Life-giving Spring

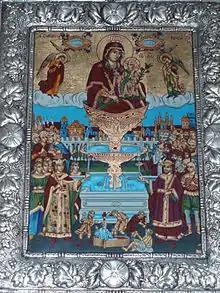
Greek icon of the Theotokos, "Life-giving Spring"

The Mother of God of the Life-giving Spring or Life-giving Font is an epithet of the Holy Theotokos that originated with her revelation of a sacred spring in Valoukli, Constantinople, to a soldier named Leo Marcellus, who later became Byzantine Emperor Leo I (457-474). Leo built the historic Church of St. Mary of the Spring over this site, which witnessed numerous miraculous healings over the centuries, through her intercessions, becoming one of the most important pilgrimage sites in Greek Orthodoxy. Thus the term "Life-giving Font" became an epithet of the Holy Theotokos and she was represented as such in iconography.